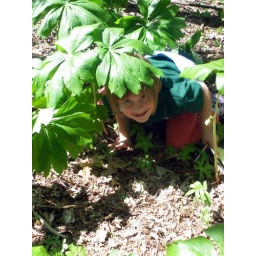
Addy under forest plants